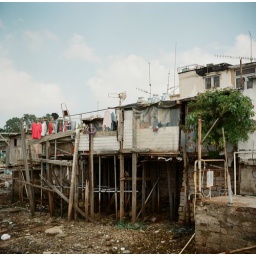
houses near the beach